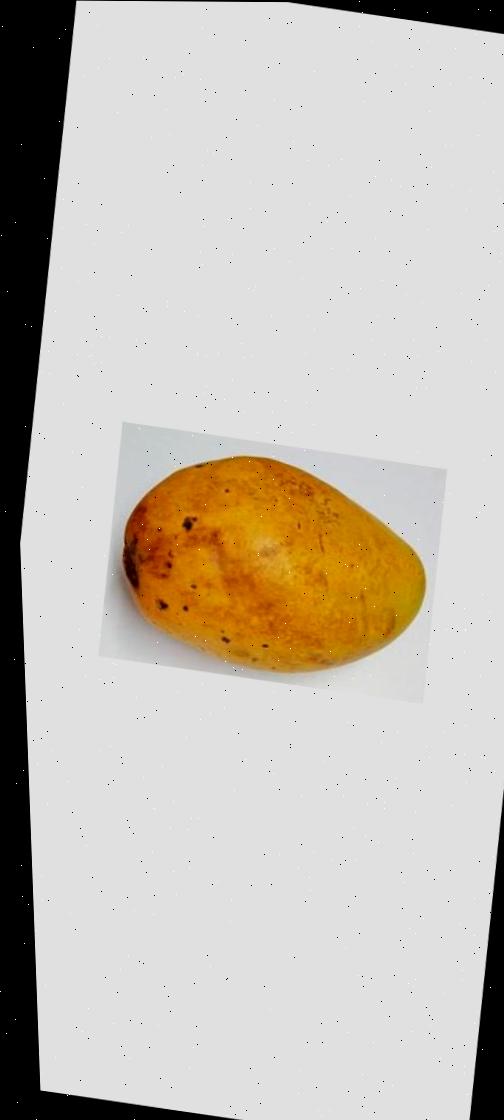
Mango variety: Bari-11